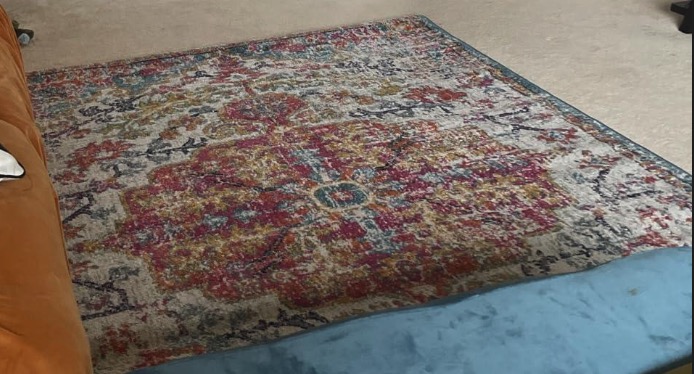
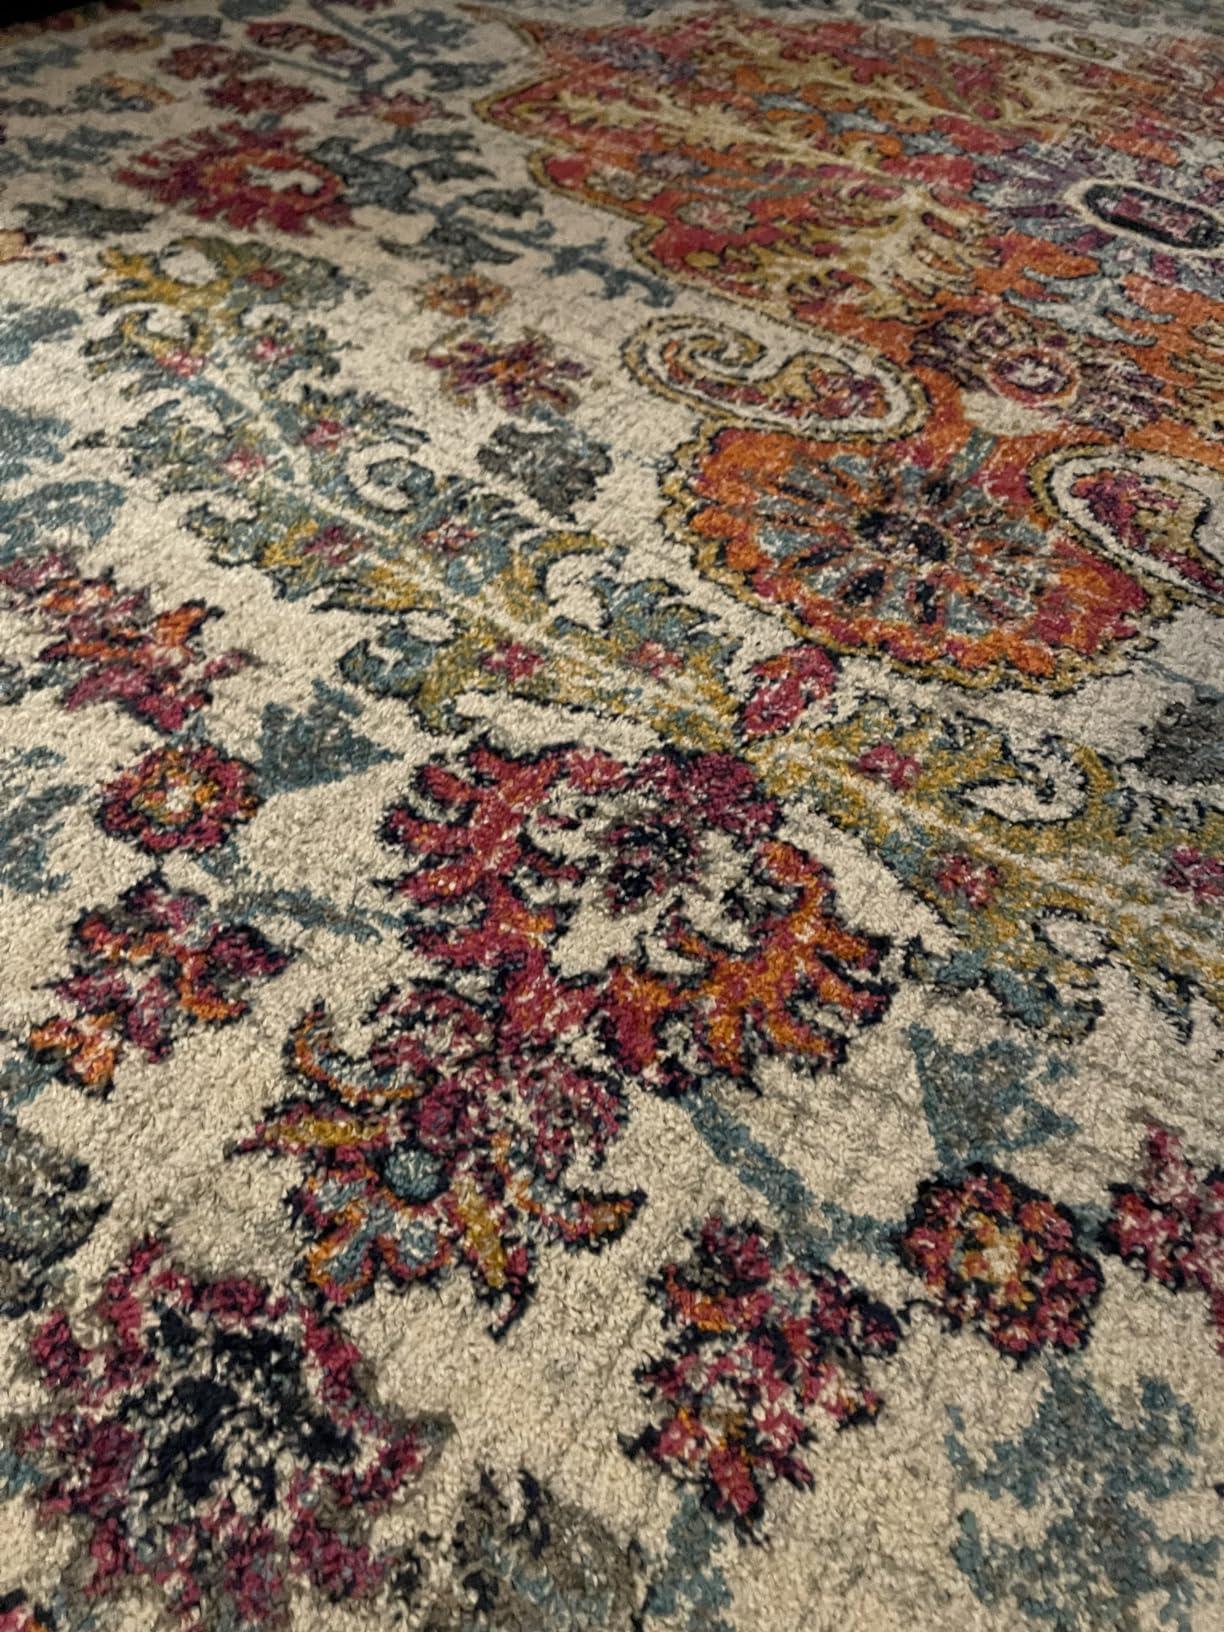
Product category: misc
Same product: yes